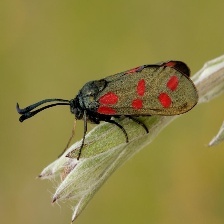
Species: SIXSPOT BURNET MOTH